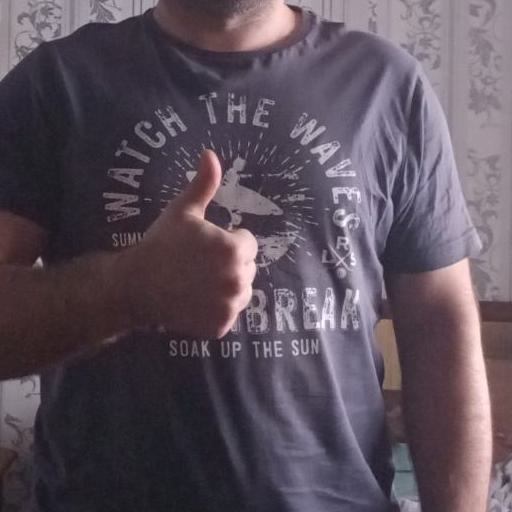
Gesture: like